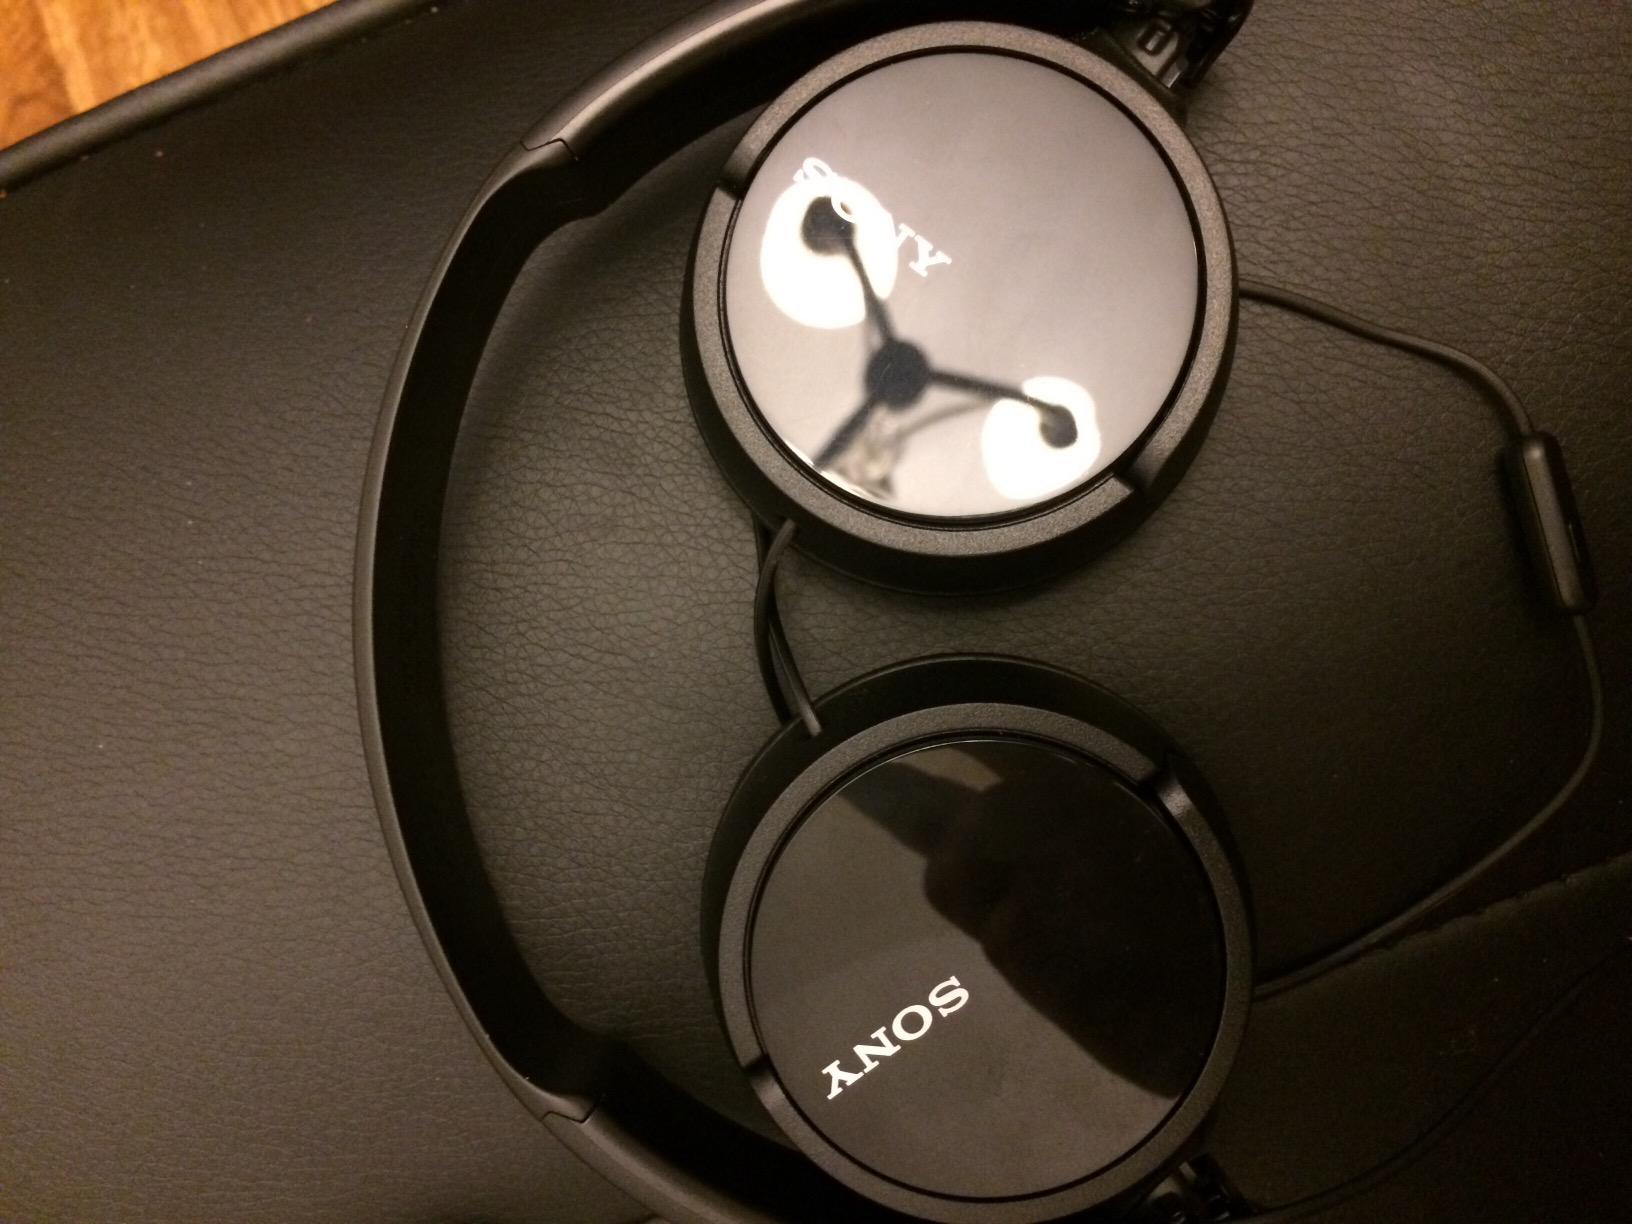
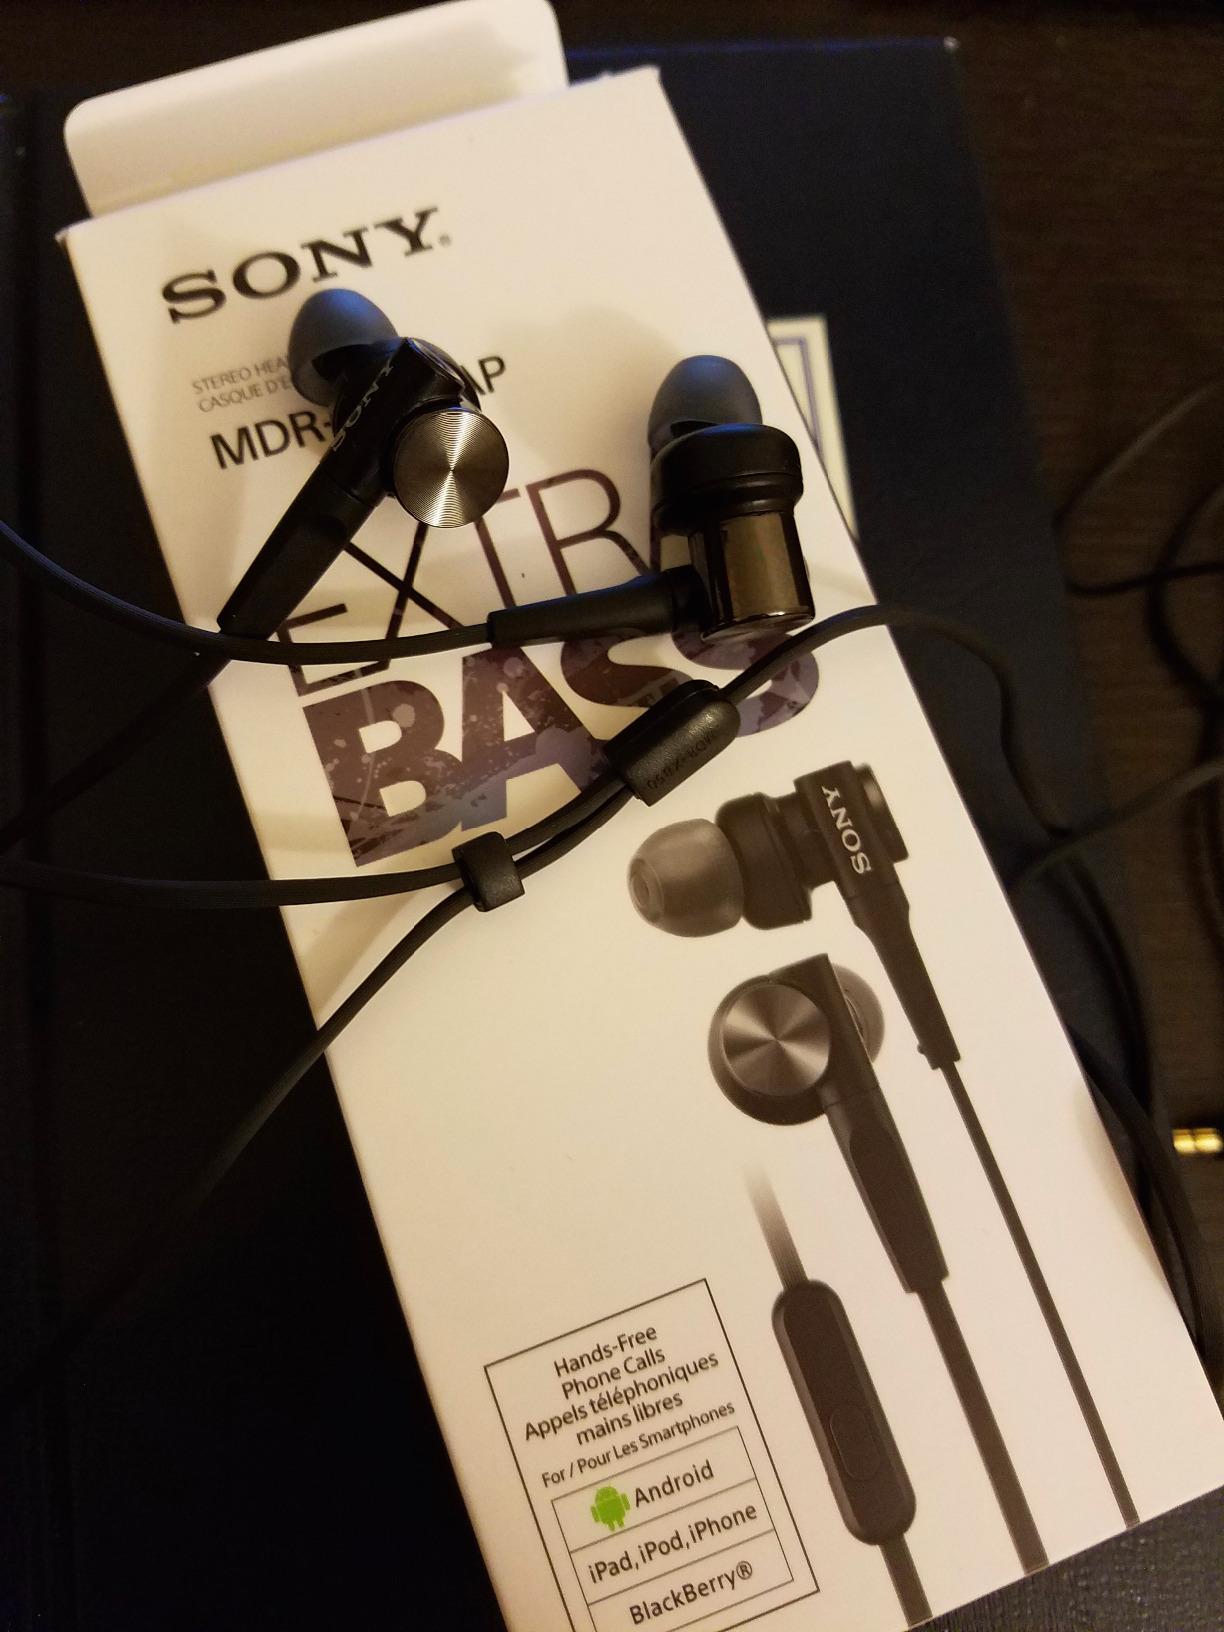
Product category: headphones
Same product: no